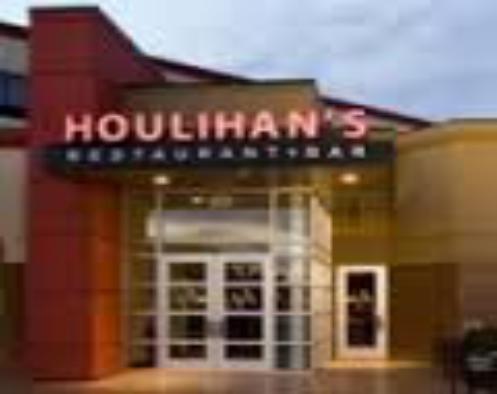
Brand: Houlihan's
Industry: Others